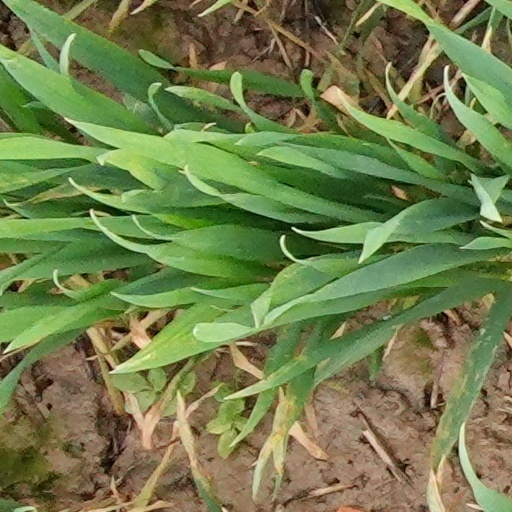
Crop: wheat